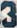
Number: 3